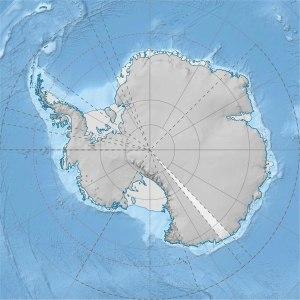
Cette liste commentée recense la mammalofaune de la Terre-Adélie. Elle répertorie les espèces de mammifères actuels de ce district des TAAF et celles qui ont été récemment classifiées comme éteintes. Cette liste comporte 17 espèces réparties en trois ordres et six familles, dont trois sont « en danger », deux sont « vulnérables » et trois ont des « données insuffisantes » pour être classées. À l'échelle française, par la liste rouge de l'UICN France, ces mammifères n'ont pas forcément les mêmes statuts que précédemment : quatre sont « non applicables ».